Yeongdeungpo District

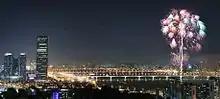
63 Building (left) and the Han River

For several decades, Yeouido in Yeongdeungpo district has been considered the financial center of Seoul. This reputation was stimulated by the relocation of the Korean main bourse, the Korea Exchange (KRX), from Myeongdong to Yeouido in 1979. Among the 291 head offices of financial institutions located in Seoul, 93 are based in Yeouido, Yeongdeungpo. Notably, 42 out of 68 asset management companies and 8 out of 11 futures companies have their head offices in Yeouido. These include Mirae Asset Group, Korea Life Insurance, KDB, Korea Investment Holdings and many more. Korea Exchange was originally located in Yeouido, but it moved to Busan in 2009. Korea Financial Investment Association is still based in Yeouido. The Korea Financial Services Commission (FSC) and the Financial Supervisory Service (FSS) are also based in Yeouido.